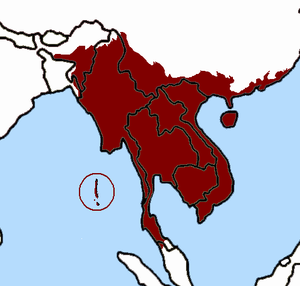
Carte du hotspot Indo-Burma
L’Indo-Burma est un ensemble biogéographique défini par Conservation International comme un point chaud de biodiversité, situé dans l’écozone indomalaise.